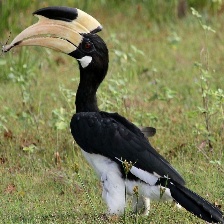
Species: MALABAR HORNBILL
Scientific name: OCYCEROS GRISEUS
ImageNet parent category: hornbill